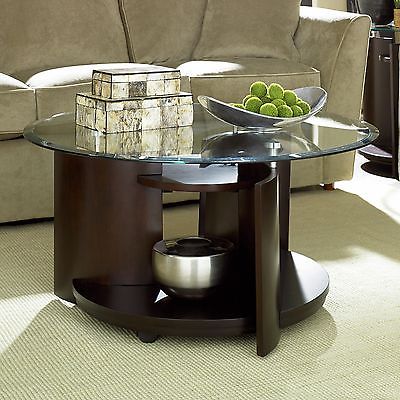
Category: table